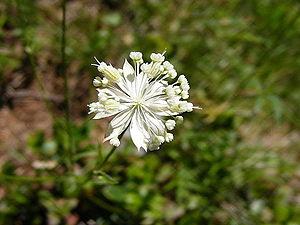
La Petite Astrance, encore appelée Petite Radiaire, Petite Astrantie ou Sanicle de montagne, est une espèce de plante herbacée du genre Astrantia, de la famille des Apiacées.